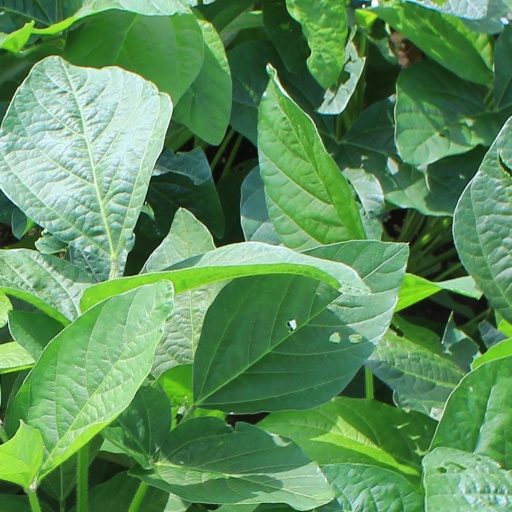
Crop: soybean